List of museums in China

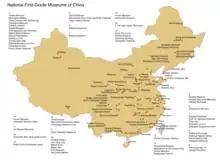
China 1st-Grade National Museums

, there are 5,788 museums in China, including 3,054 state-owned museums (museums run by national and local government or universities) and 535 private museums. In 2021, the nation's museums saw approximately 779 million visitors. Some museums of cultural relics, such as the Museum of Qin Terracotta Warriors and Horses in Xi'an, have become internationally known tourist attractions. The government has exchanges of cultural relics exhibitions between museums and promotes the display and exchanges of legal non-governmental collections. The museums are classified into several grades, with the national first-grade museums being the highest classification.